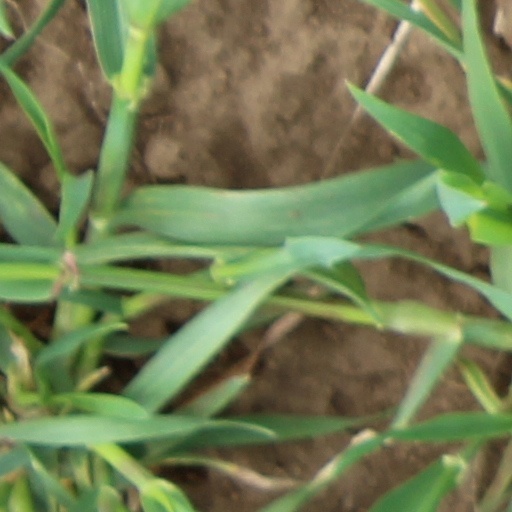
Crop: wheat